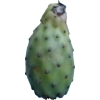
Label: cactus_fruit_green